Gibraltar Nature Reserve

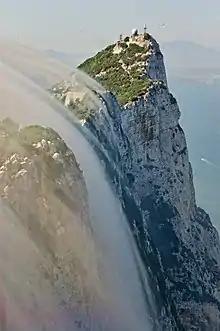
Levant cloud forming against the eastern cliffs of the Rock of Gibraltar.

Gibraltar has a typical Mediterranean climate, moderated by the sea that almost surrounds the peninsula. Summers are warm and dry, while winters are cool and wet.